List of Internet pioneers

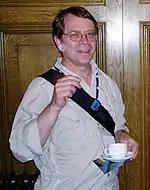
Van Jacobson in January 2006

Starting in the 1980s Dave Farber (born 1934) helped conceive and organize the major American research networks CSNET, NSFNET, and the National Research and Education Network (NREN). He helped create the NSF/DARPA-funded Gigabit Network Test bed Initiative and served as the chairman of the Gigabit Test bed Coordinating Committee. He also served as chief technologist at the US Federal Communications Commission (2000–2001) and is a founding editor of ICANNWatch.